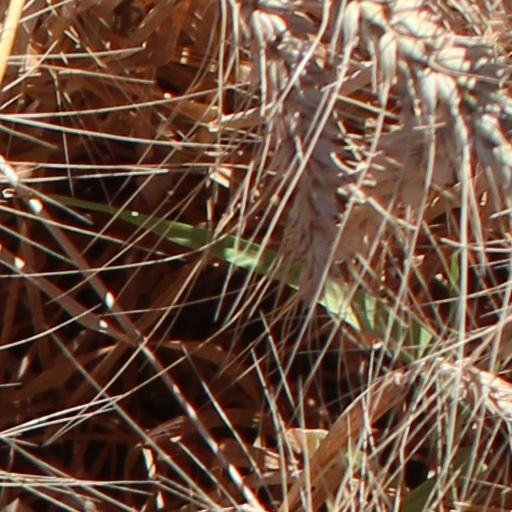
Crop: wheat